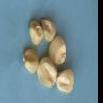
Maize quality: Good